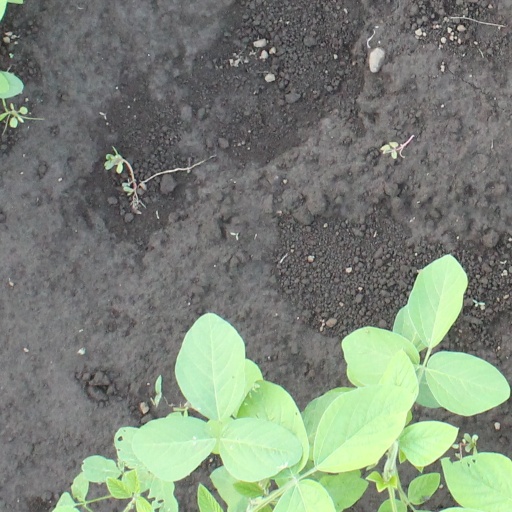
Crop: soybean